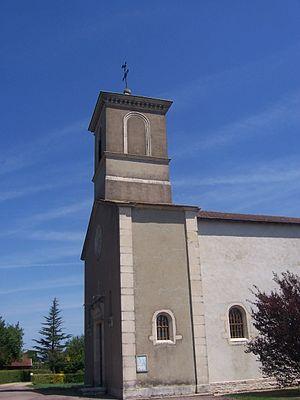
Eglise de Saint-Didier-en-Bresse